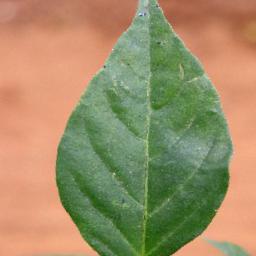
Label: healthy